North American F-86 Sabre

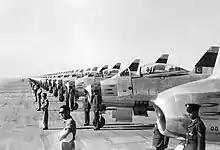
Pakistani Sabres lined up at Masroor Airbase in 1958

The F-86 entered service with the USAF in 1949, joining the 1st Fighter Wing's 94th Fighter Squadron and became the primary air-to-air jet fighter used by the Americans in the Korean War. While earlier straight-winged jets such as the P-80 and F-84 initially achieved air victories, when the swept-wing MiG-15 was introduced in November 1950, it outperformed all UN-based aircraft.